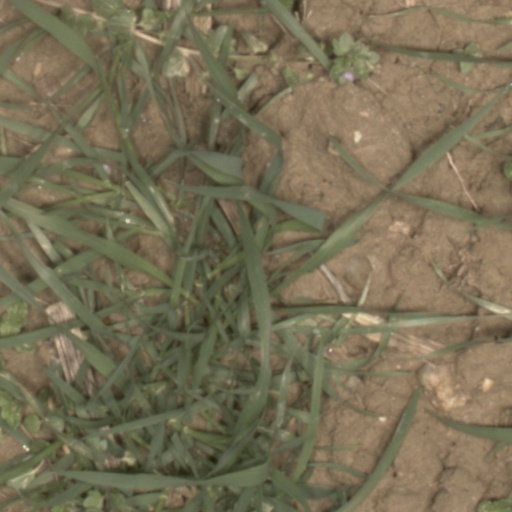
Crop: wheat